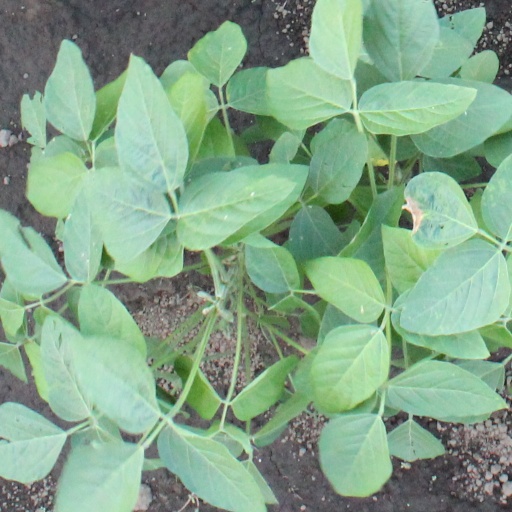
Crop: soybean